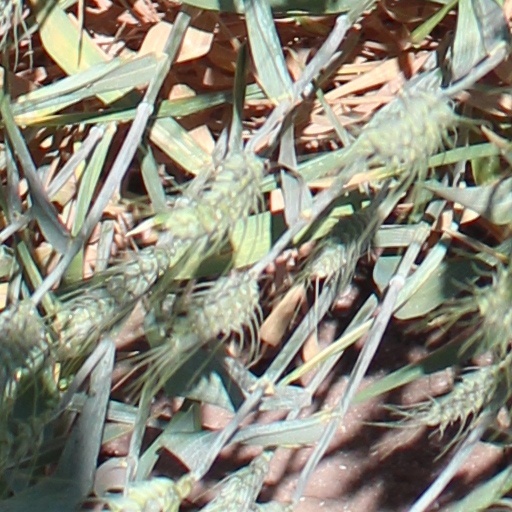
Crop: wheat